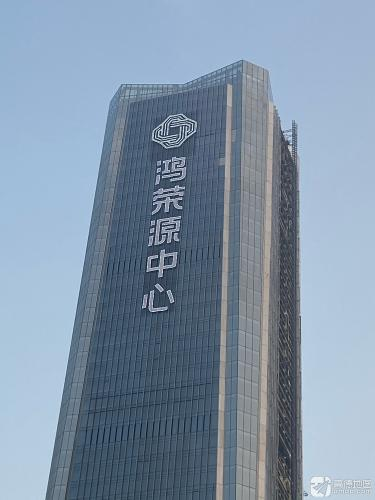
地标名称：前海鸿荣源中心
所在城市：深圳市·南山区